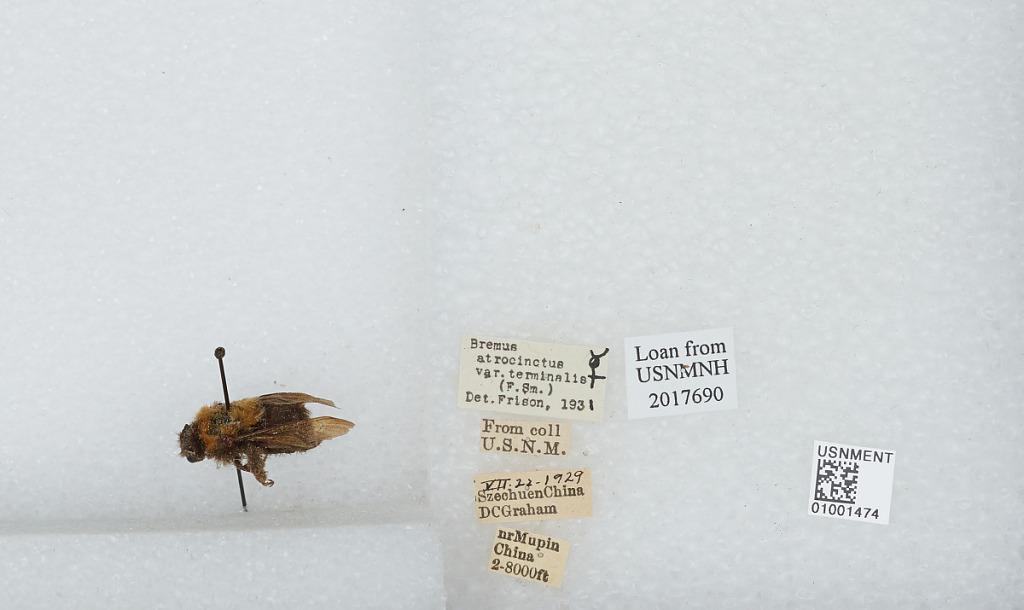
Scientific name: Bombus (Festivobombus) festivus Smith
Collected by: D. Graham
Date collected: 1929-7-22
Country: China
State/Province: Sichuan
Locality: near Muping, formerly Mupin
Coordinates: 30.3692, 102.814
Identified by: Frison